Ore Mountains

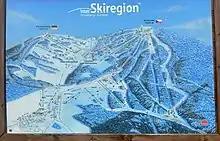
Trail map of ski resort Klínovec (Klinovec-Oberwiesenthal)

But even the excavation of the Rothschönberger Stolln, the largest and most important Saxon drainage adit, which drained the entire Freiberg district, could not stop the decline of mining. Because even before the completion of this technical achievement the German Empire introduced the gold standard in 1871, the price of silver dropped rapidly and led to the unprofitability of the entire Ore Mountain silver mining industry. This situation was not altered even by short-term discoveries of rich deposits in various mines nor the state's purchase of all the Freiberg mines and their incorporation into the state-owned enterprise, "Oberdirektion der Königlichen Erzbergwerke", founded in 1886. In 1913, the last silver mines closed and the company was disbanded.